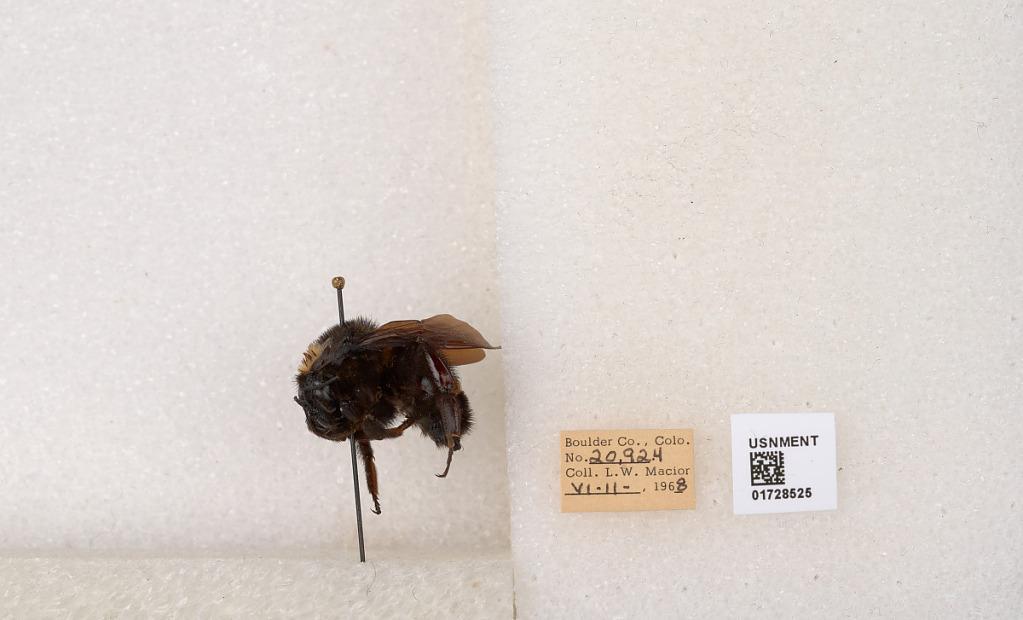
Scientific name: Bombus (Bombus) nevadensis auricormus
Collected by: L. Macior
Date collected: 1968-6-11
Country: United States
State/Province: Colorado
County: Boulder
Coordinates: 40.0925, -105.358